Sarah Fitz-Gerald

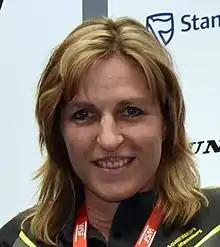
Fitz-Gerald in 2015

Sarah Elizabeth Fitz-Gerald (born 1 December 1968) is an Australian former professional squash player who won five World Open titles – 1996, 1997, 1998, 2001 and 2002. She ranks alongside Janet Morgan, Nicol David, Susan Devoy, Michelle Martin and Heather McKay as the sport's greatest female players of all time.